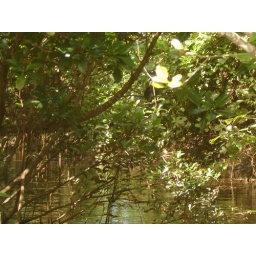
Another small fish eating bird in one of the small tributaries of the river.